Spencer Historic District

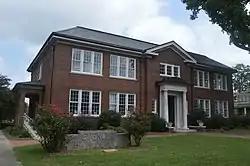
Town Library and former high school

Spencer Historic District is a national historic district located at Spencer, Rowan County, North Carolina. The district encompasses 242 contributing buildings in the central business district and surrounding residential sections of Spencer. It largely developed between about 1902 and 1937, and includes notable examples of Queen Anne style architecture. Notable buildings include Cooke's Drug Store (c. 1902), the Julian Building (c. 1902), Wachovia-First National Bank Building (1903), Arey Building (1908), First Baptist Church (1926), Presbyterian Church (1903). Central Methodist Church (1921), Spencer Library (1913), Spencer Town Hall (1937), the John Hatley House (1901), and the Morrison House (c. 1910).